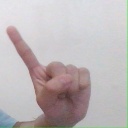
अक्षर: ए